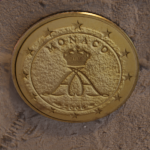
Coin value: 50cents
Country: mo
Edition: 2006